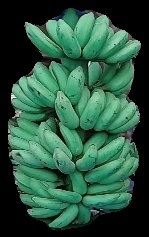
Variety: elakki-bale
Grade: grade1